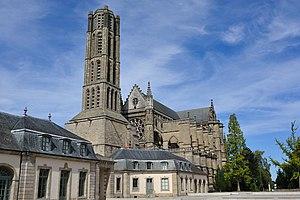
Cathédrale Saint-Étienne, Limoges, Haute-Vienne, France
La cathédrale Saint-Étienne est la principale église de Limoges et le siège de l'évêché de Limoges, dans le département français de la Haute-Vienne en région Nouvelle-Aquitaine.
Les listes suivantes recensent les cathédrales catholiques de France.
André Le Gentile, né en 1878 en Haute-Vienne, et mort en 1966, en Haute-Vienne également, est un musicien, compositeur de musique traditionnelle, professeur de musique, proche du mouvement félibréen.